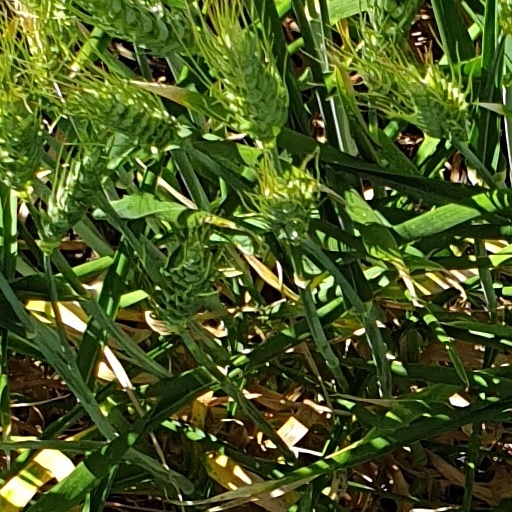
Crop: wheat